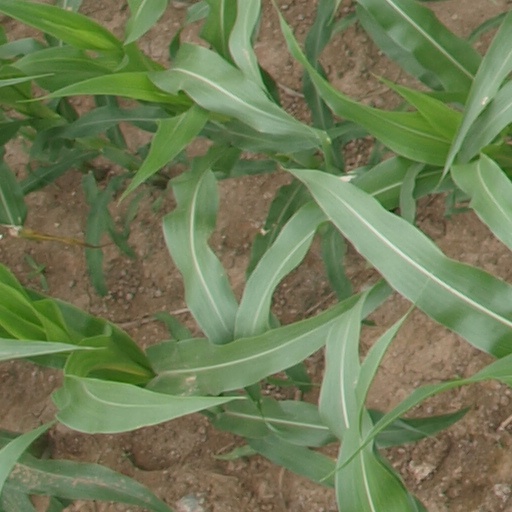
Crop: maize; corn